Operation Bernhard

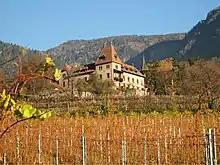
Schloss Labers, the SS-run facility where the money was stored

The printing equipment was delivered in December, and 12,000 sheets of banknote paper a month began to arrive from Hahnemühle; it was large enough for four notes to be printed on each sheet. Production of counterfeit notes started in January 1943; it took a year for production to return to the levels achieved in Operation Andreas.